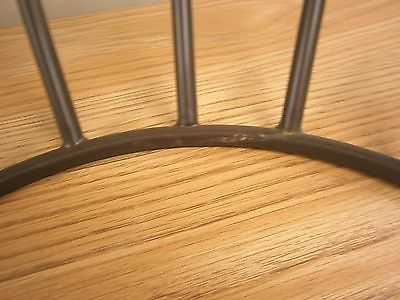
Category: table